USS Gleaves

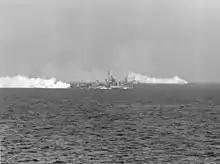
USS "Gleaves" laying a smoke screen off Southern France, 18 August 1944. HMS "Dido" can be seen behind her.

"Gleaves" next took part in the invasion of southern France in August 1944. She escorted the Rangers in their initial landings; bombarded shore installations in support of the main assault; and screened heavier units of the fleet off shore.